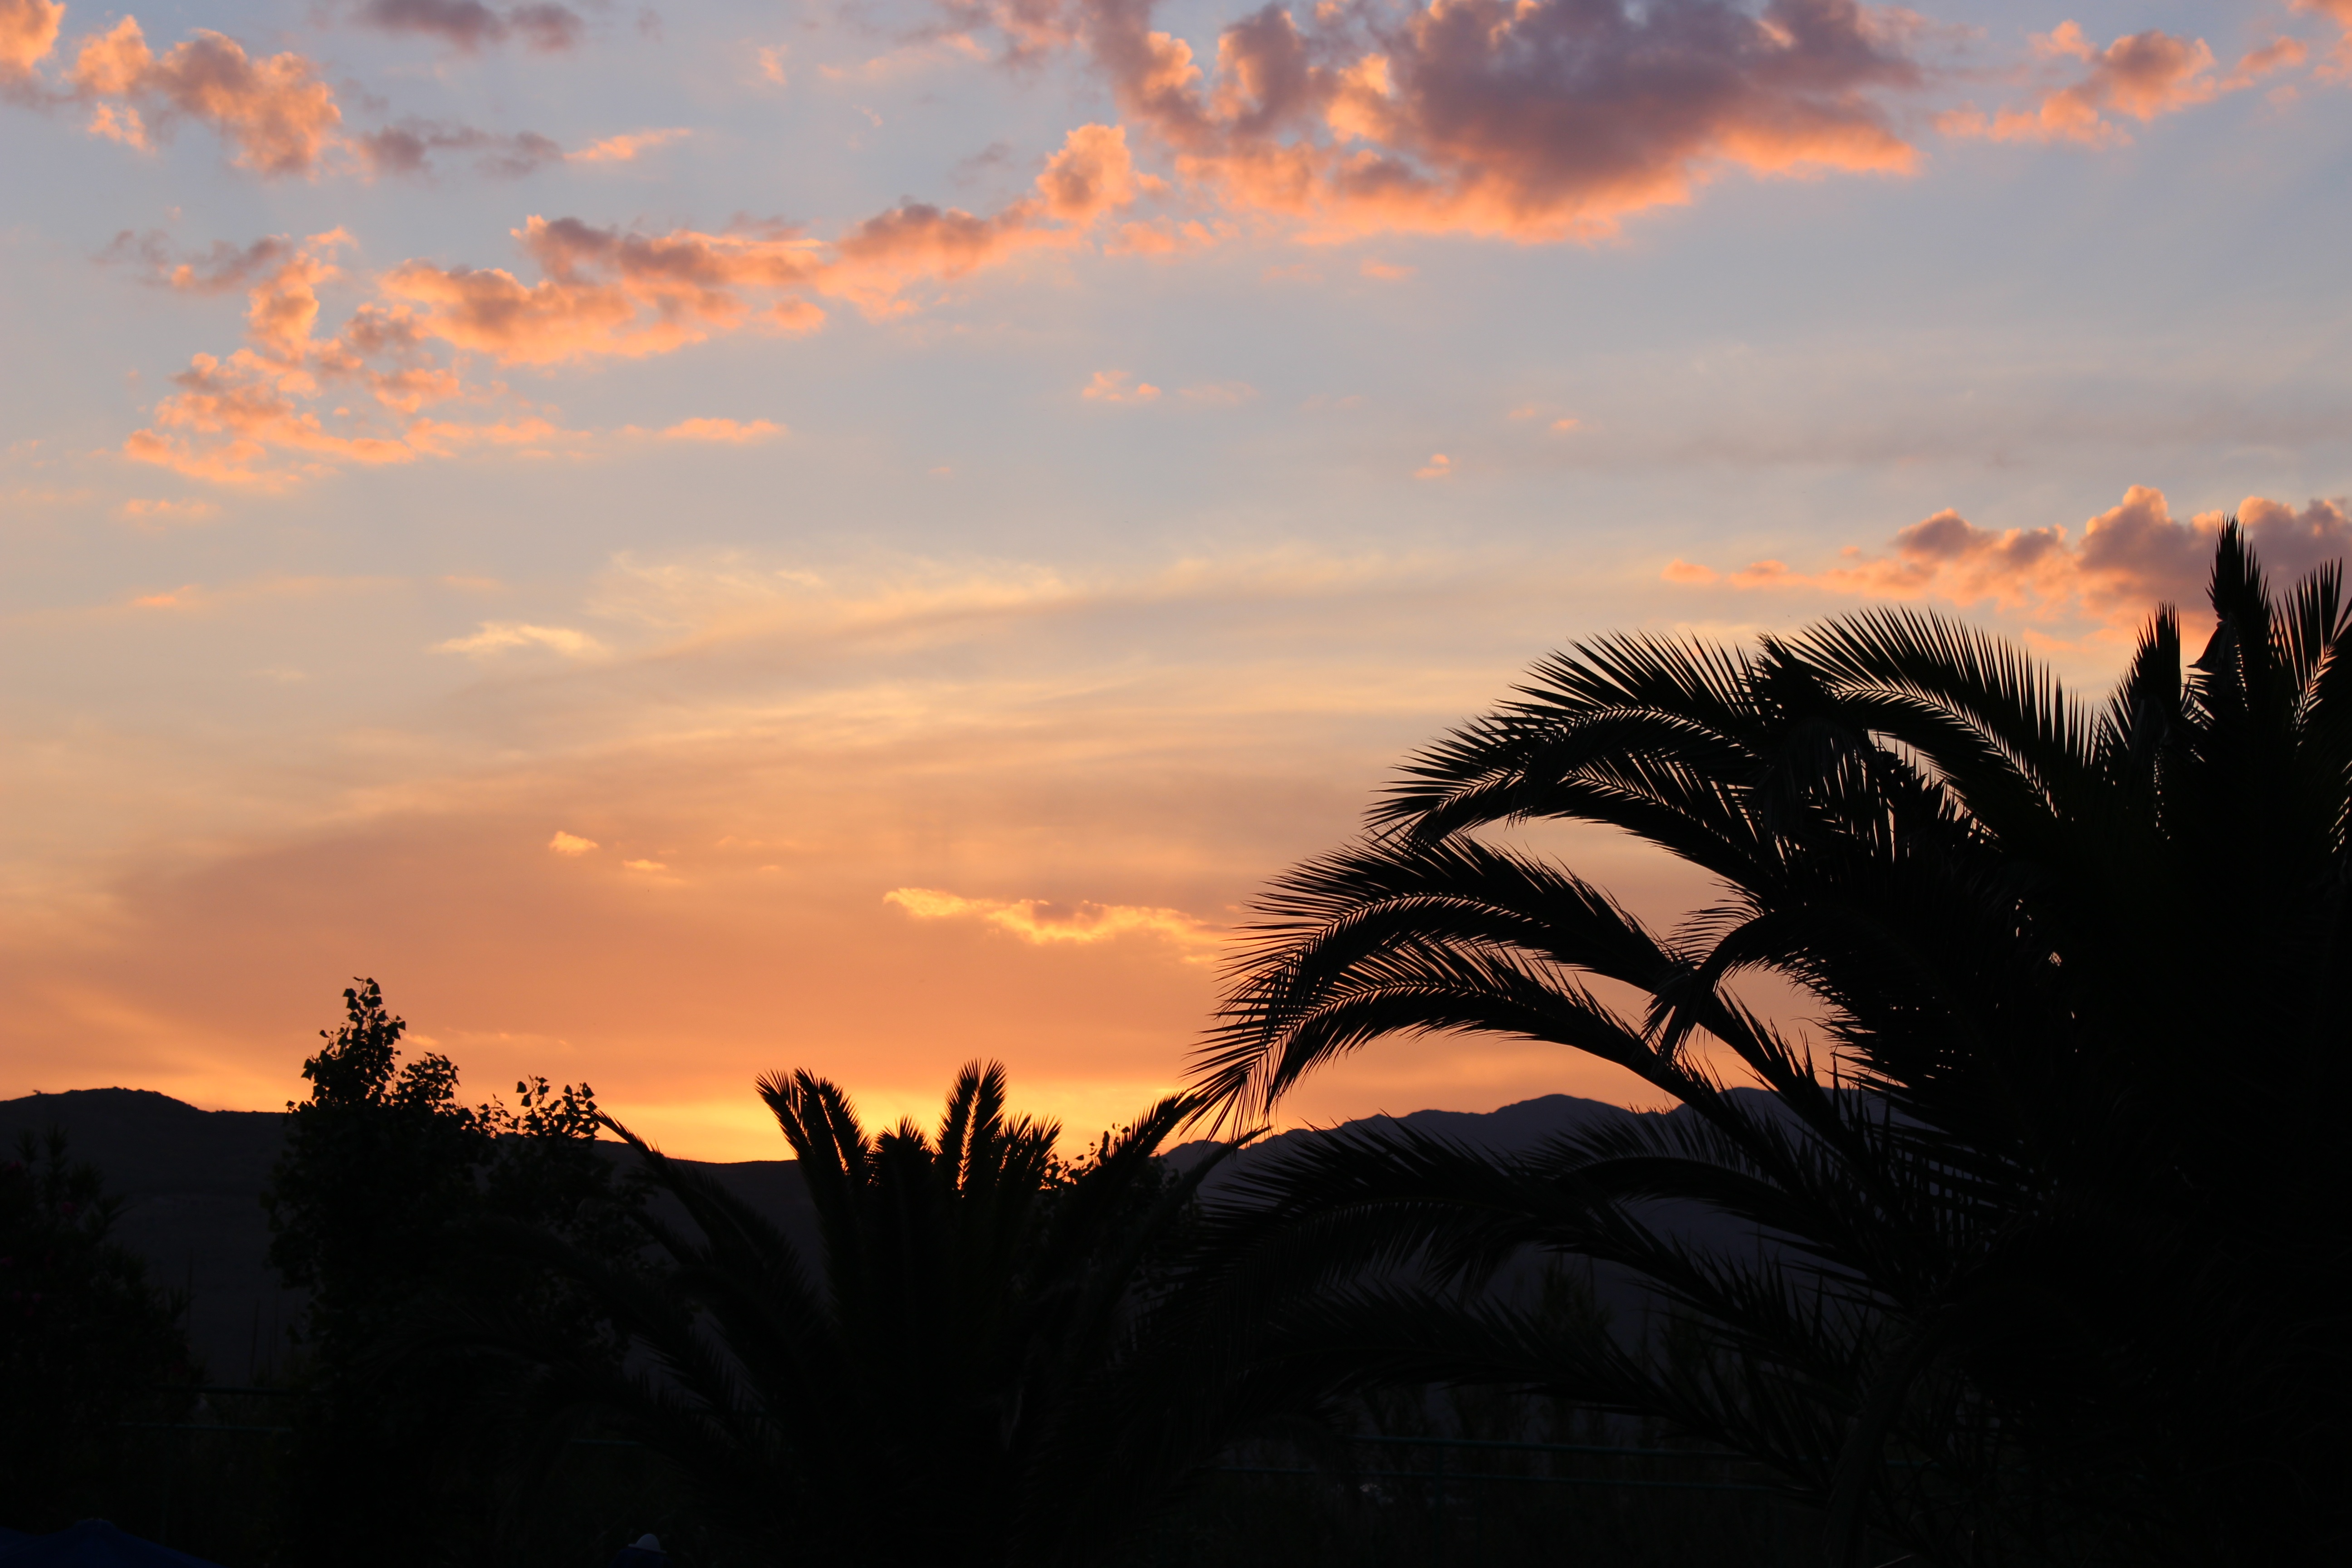
landscape, tree, nature, horizon, cloud, sky, sun, sunrise, sunset, field, sunlight, morning, dawn, travel, dusk, environment, evening, orange, scenery, tourism, amazing, sunrise sky, afterglow